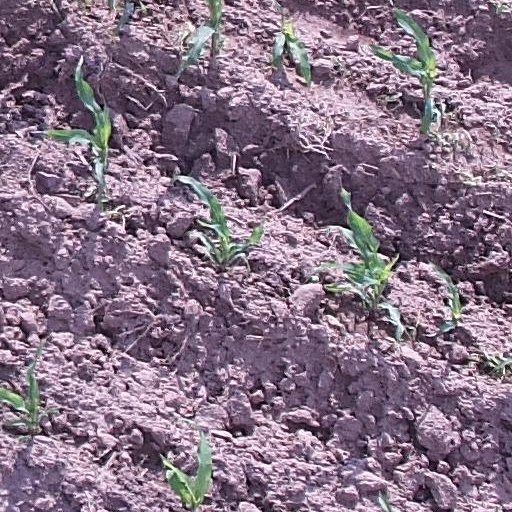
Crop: maize; corn